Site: brandenburg
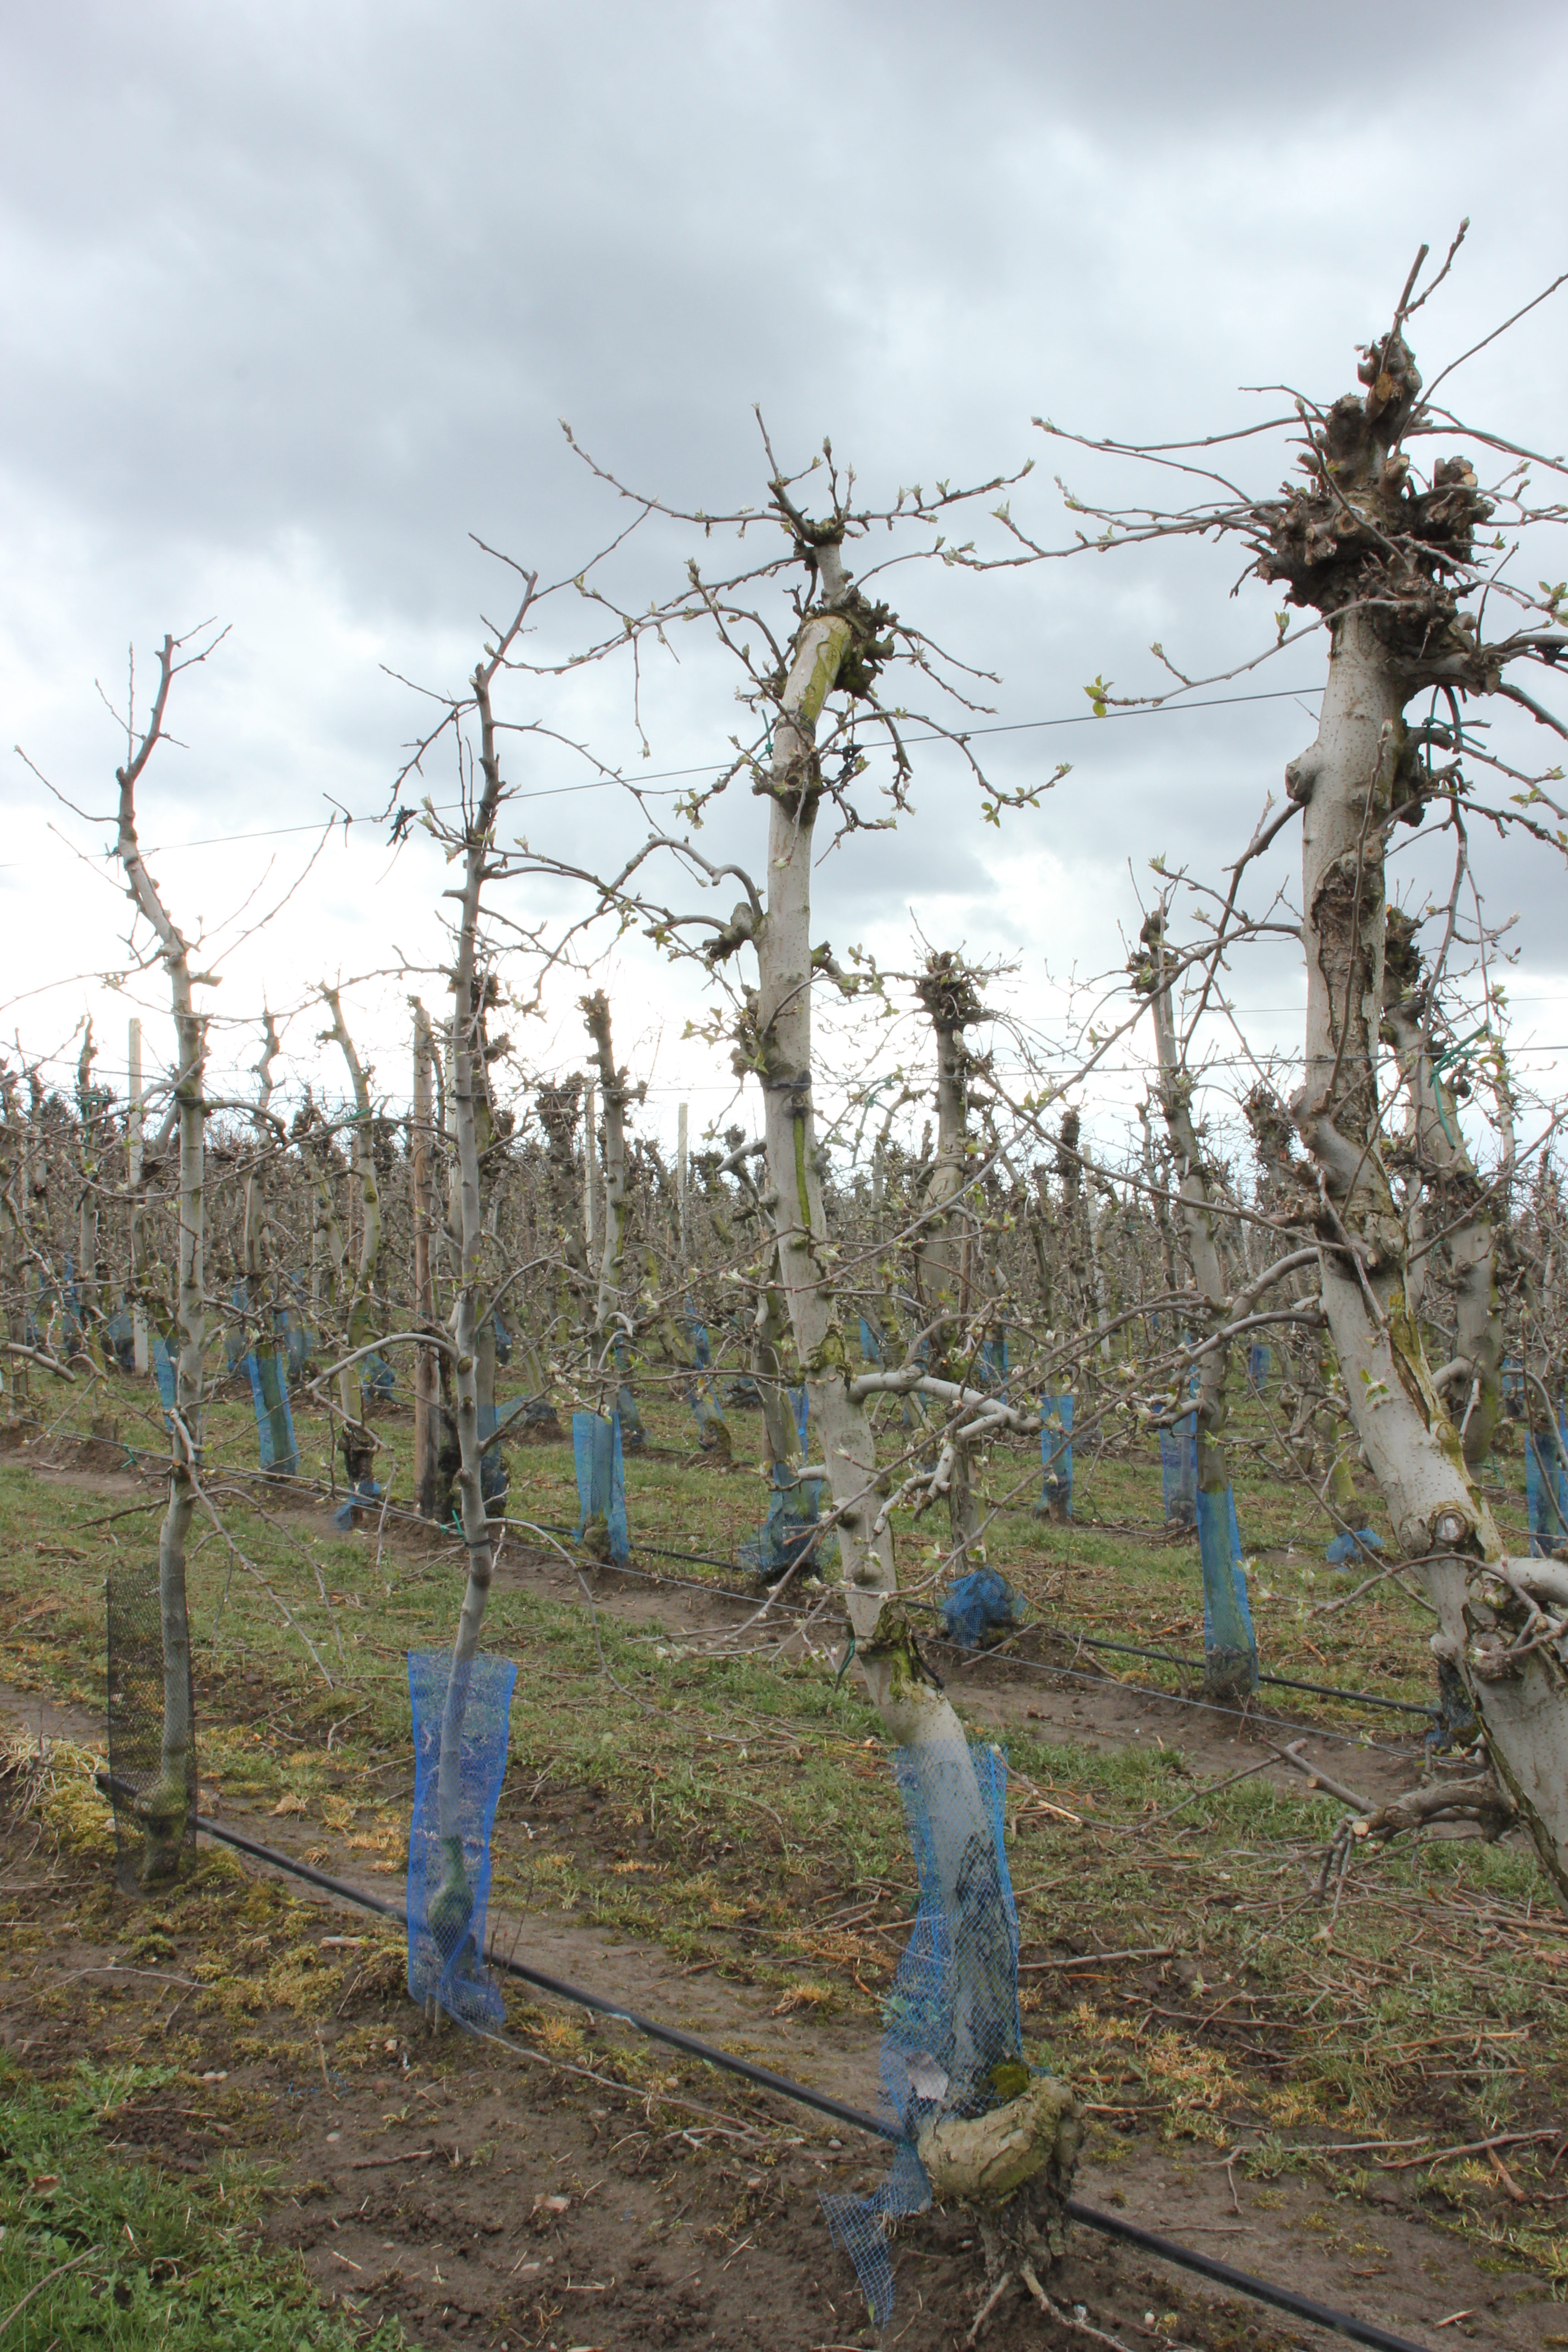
Growth stage (BBCH 55): Inflorescence emergence